Manrique Alonso Lallave

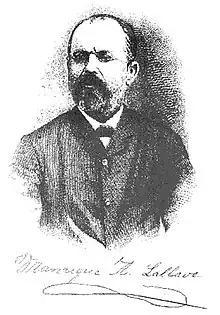
Photo of Manrique Alonso Lallave in Madrid, 1886 for the Spanish Christian Church, now named the Spanish Anglican Church

Manrique Alonso Lallave also known as Fr. Nicolás Manrique Alonso Lallave was a Spanish Dominican priest well known for translating the Gospel of Luke into the Pangasinan language, the first ever known instance of a part of the Bible translated into a Philippine language.